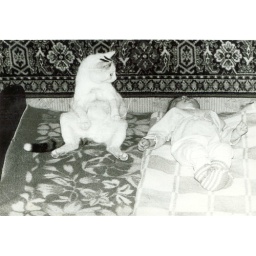
03/1989. Max sitting against the wall and looking at baby me.